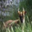
Label: deer